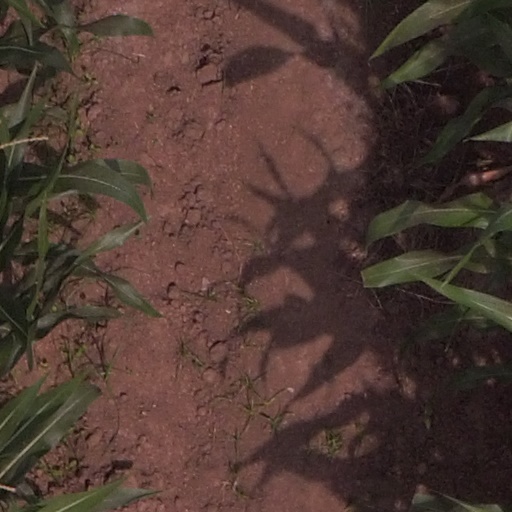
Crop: maize; corn